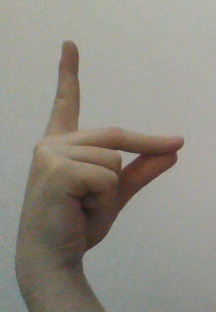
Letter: ta